James Armistead Lafayette

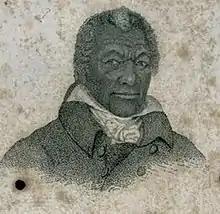
Engraving of James, c. 1784

James Armistead Lafayette (1748 or 1760 — 1830 or 1832) was an enslaved African American who served the Continental Army during the American Revolutionary War under the Marquis de Lafayette, and later received a legislative emancipation. As a double agent, he reported the activities of Benedict Arnold after he had defected to the British and of Lord Charles Cornwallis during the run-up to the siege of Yorktown. He fed the British false information while disclosing very accurate and detailed accounts to the Americans.